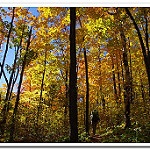
Label: forest